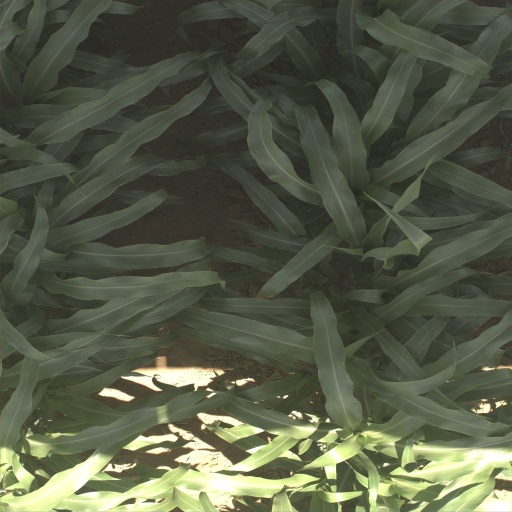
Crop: sorghum